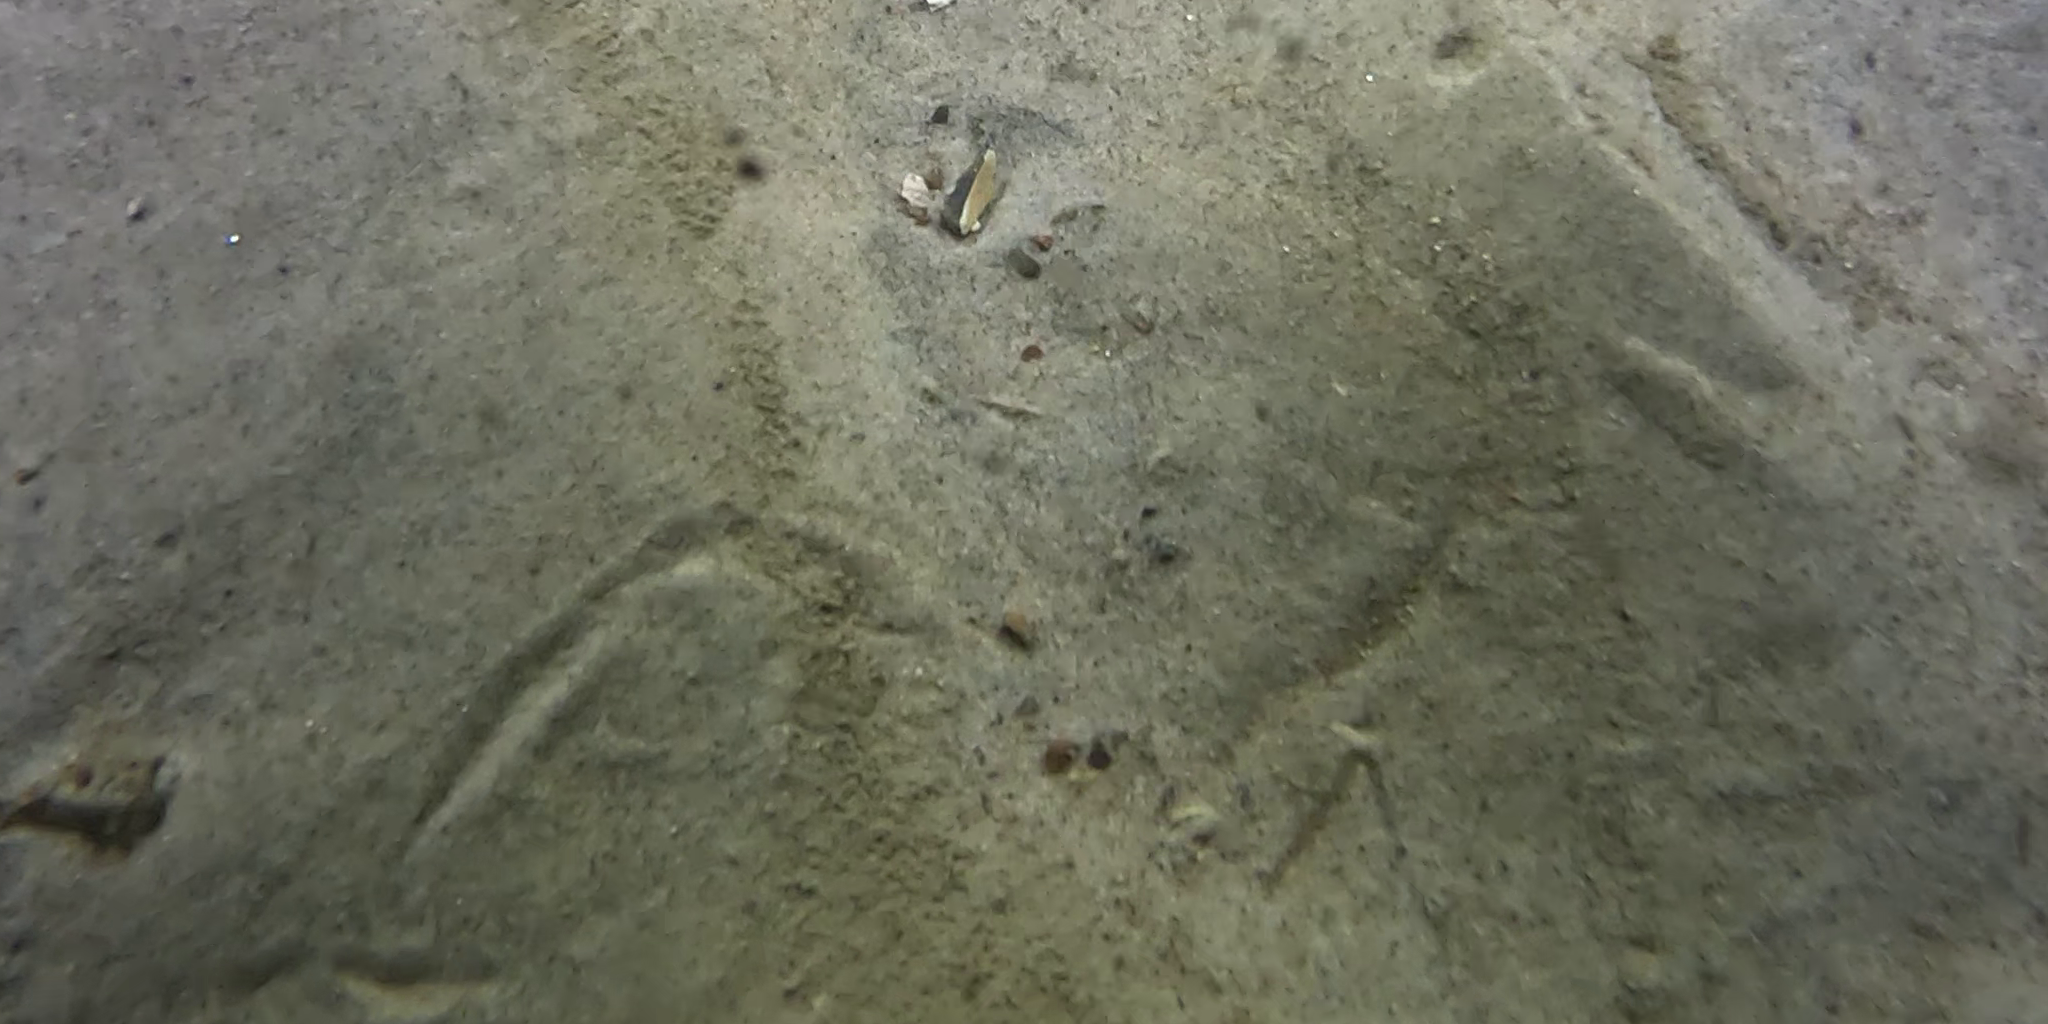
Seabed habitat: sand